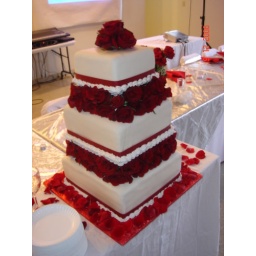
Stacy and Ahmiud's wedding cake - square fondant with roses in middle of tiers